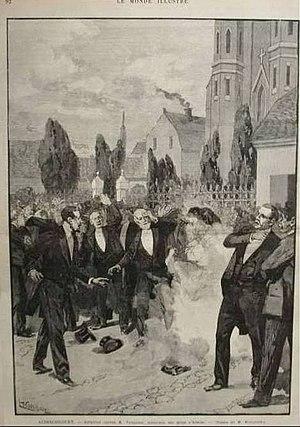
Attentat d'Aniche - Le Monde illustré dessin Mouligné
L’attentat d'Aniche est un attentat qui a eu lieu en France, le 4 août 1895 devant l'église d'Auberchicourt lors des cérémonies du cinquantenaire d'entrée de Émile Vuillemin à la Compagnie des mines d'Aniche. Ce jour-là, Clément Décout, après avoir été licencié deux ans plus tôt, tente de tuer Émile Vuillemin par quatre ou cinq tirs de pistolet puis d'une bombe.